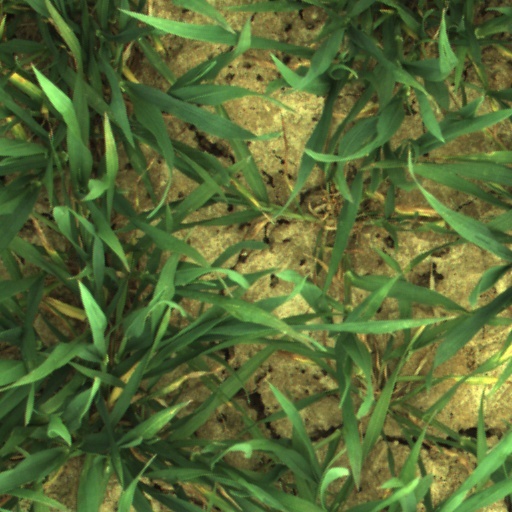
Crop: wheat